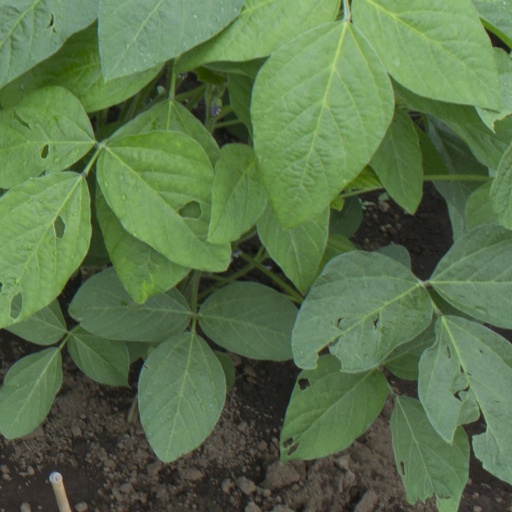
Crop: soybean